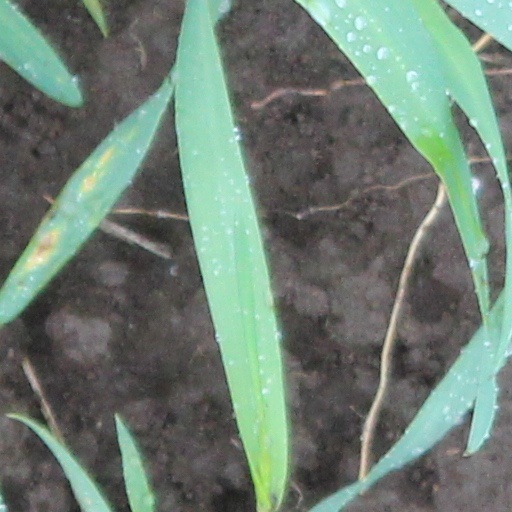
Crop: wheat